Standon Green End

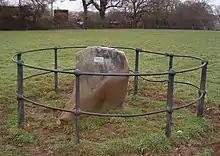
The Lunardi Balloon Stone

Let posterity know and knowing be astonished that on the 15th day of September 1784 Vincent Lunardi, of Lucca in Tuscany, the first aerial traveller in Britain mounting from the artillery ground in London and traversing the regions of the air for two hours and fifteen minutes. In this spot revisited the Earth on this rude monument that wondrous enterprise, successfully achieved by the power of chemistry and the fortitude of man that improvements in science which the great author of all knowledge patronising by his providence the invention of mankind, hath graciously permitted to their benefit and his own eternal glory.